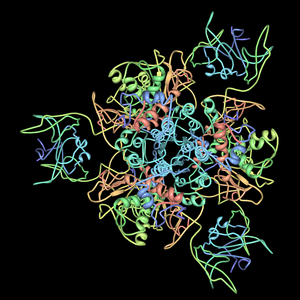
L'aspartate carbamoyltransférase est une transférase qui catalyse la réaction :